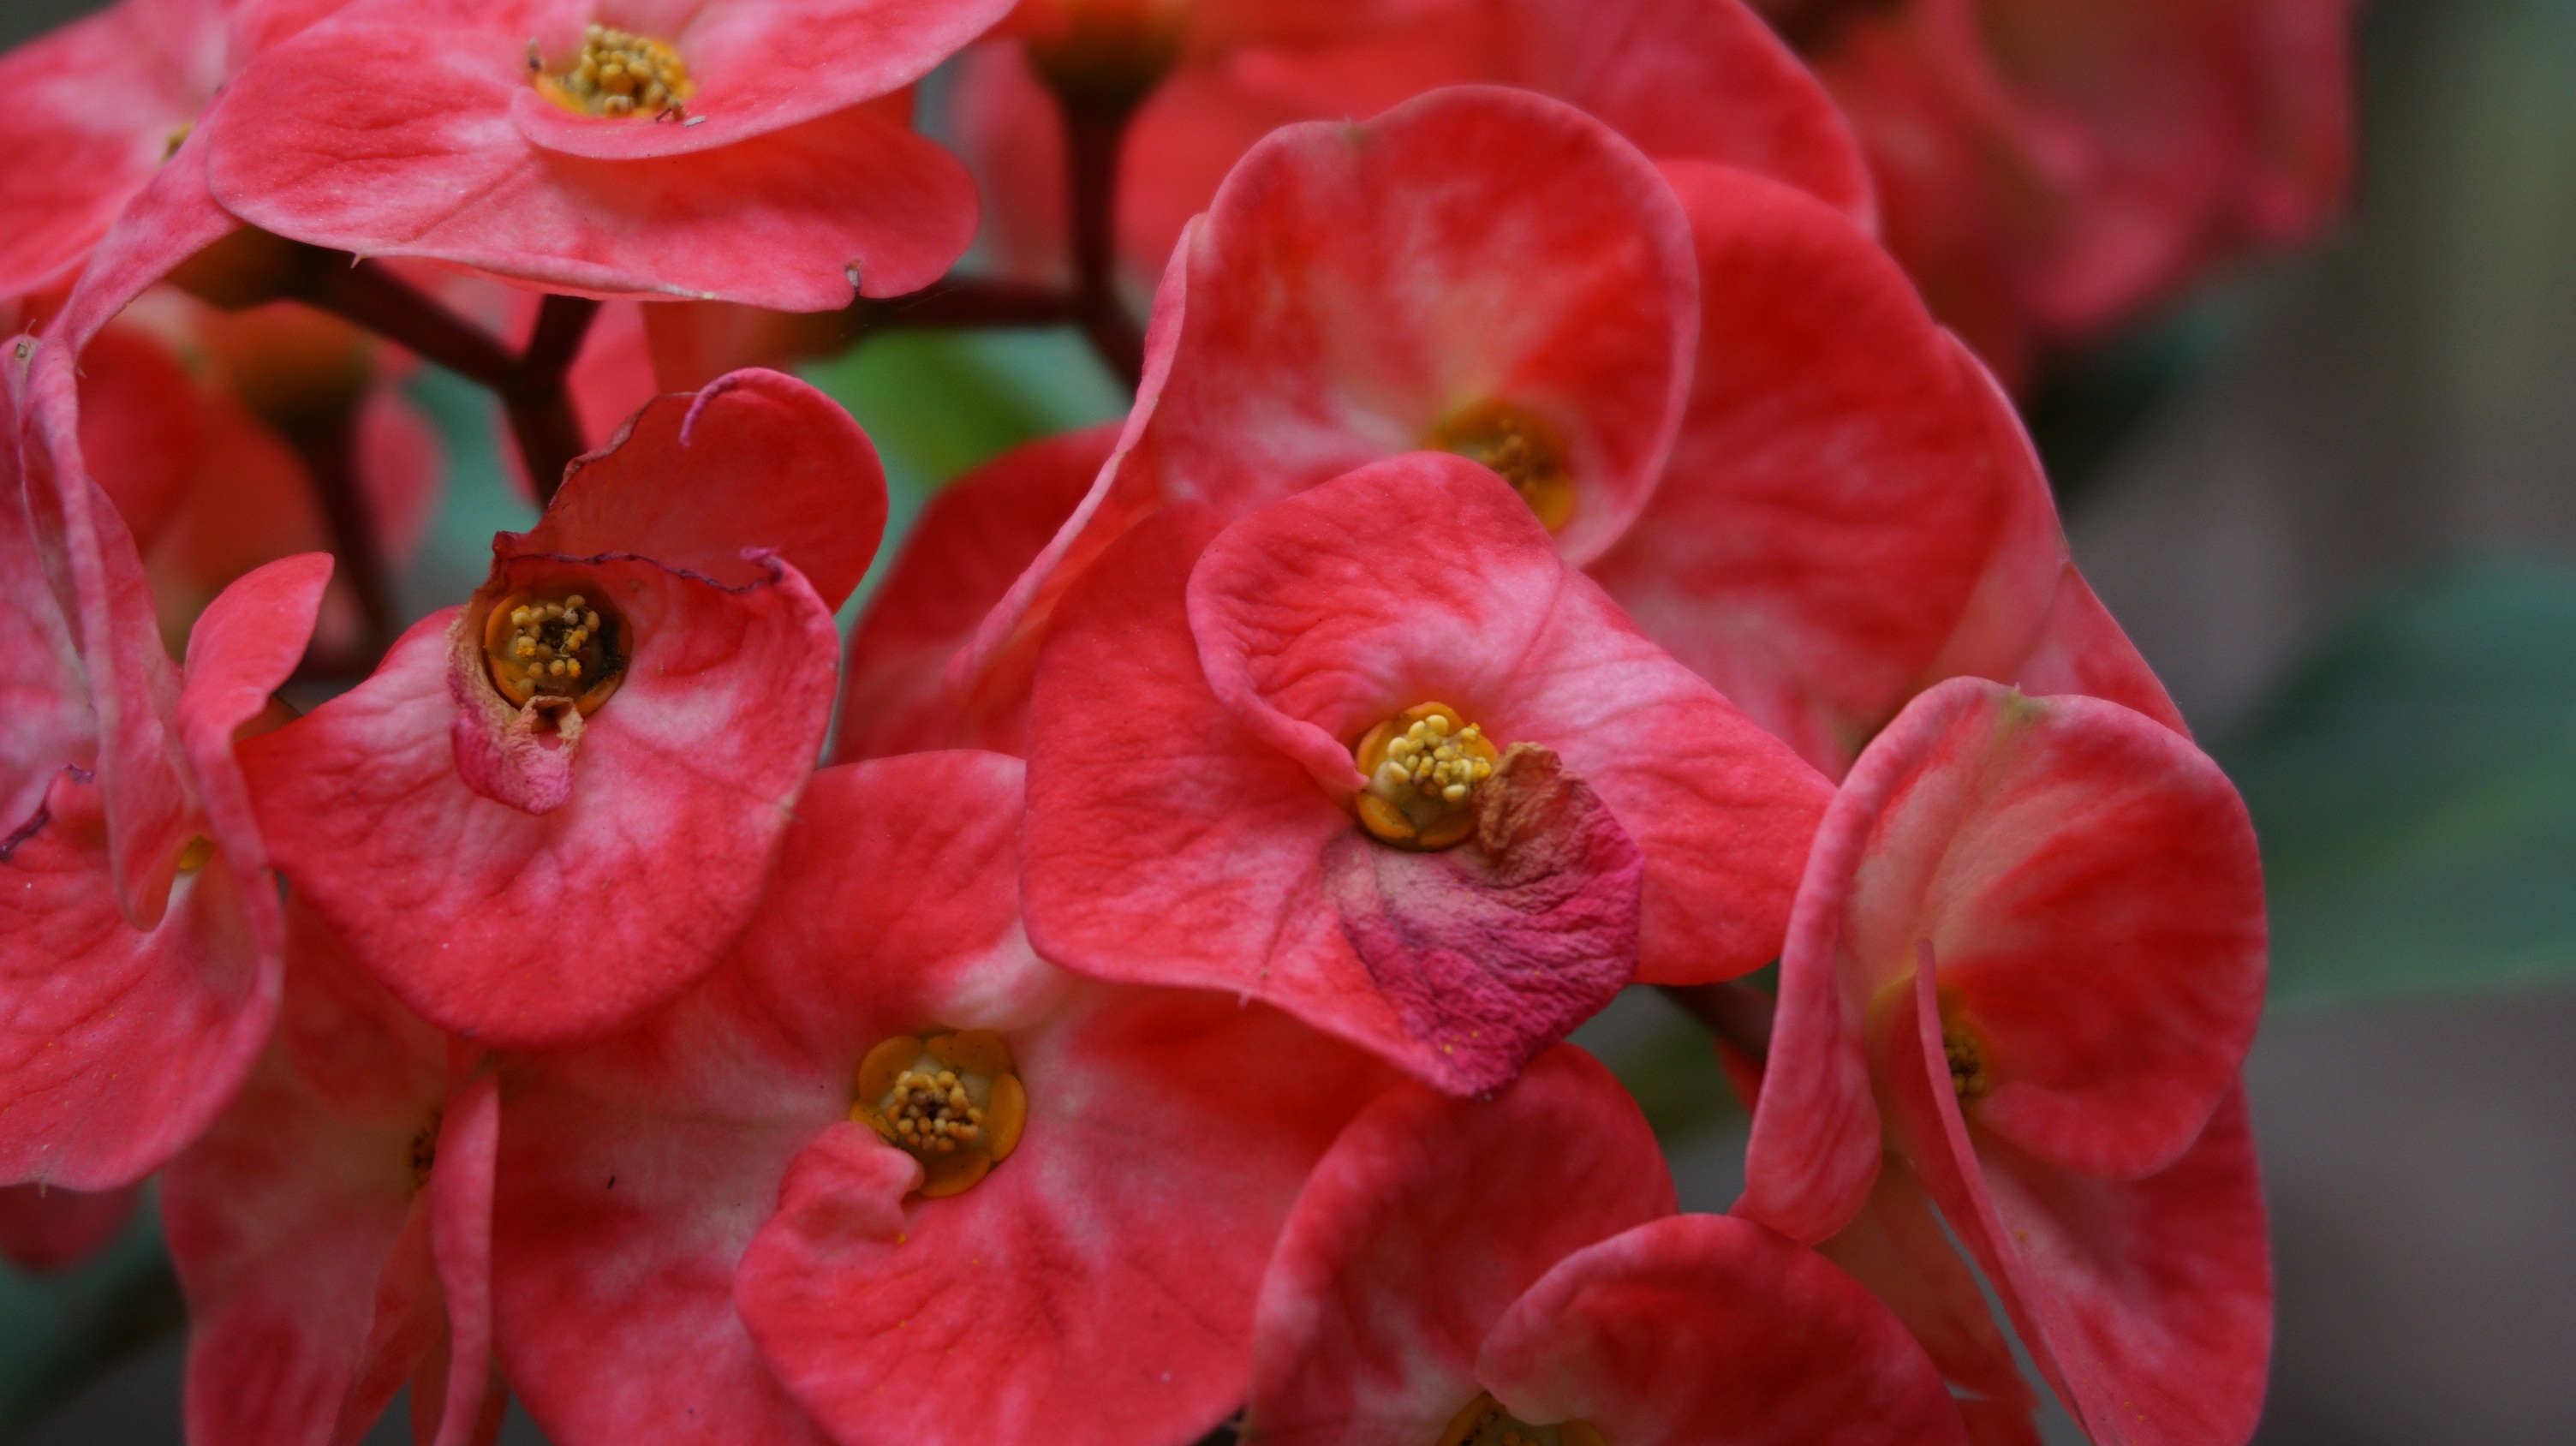
blossom, plant, flower, petal, red, produce, tropical, botany, garden, pink, flora, flowers, shrub, exotic, crown of thorns, macro photography, flowering plant, christ thorn, eight immortals, land plant